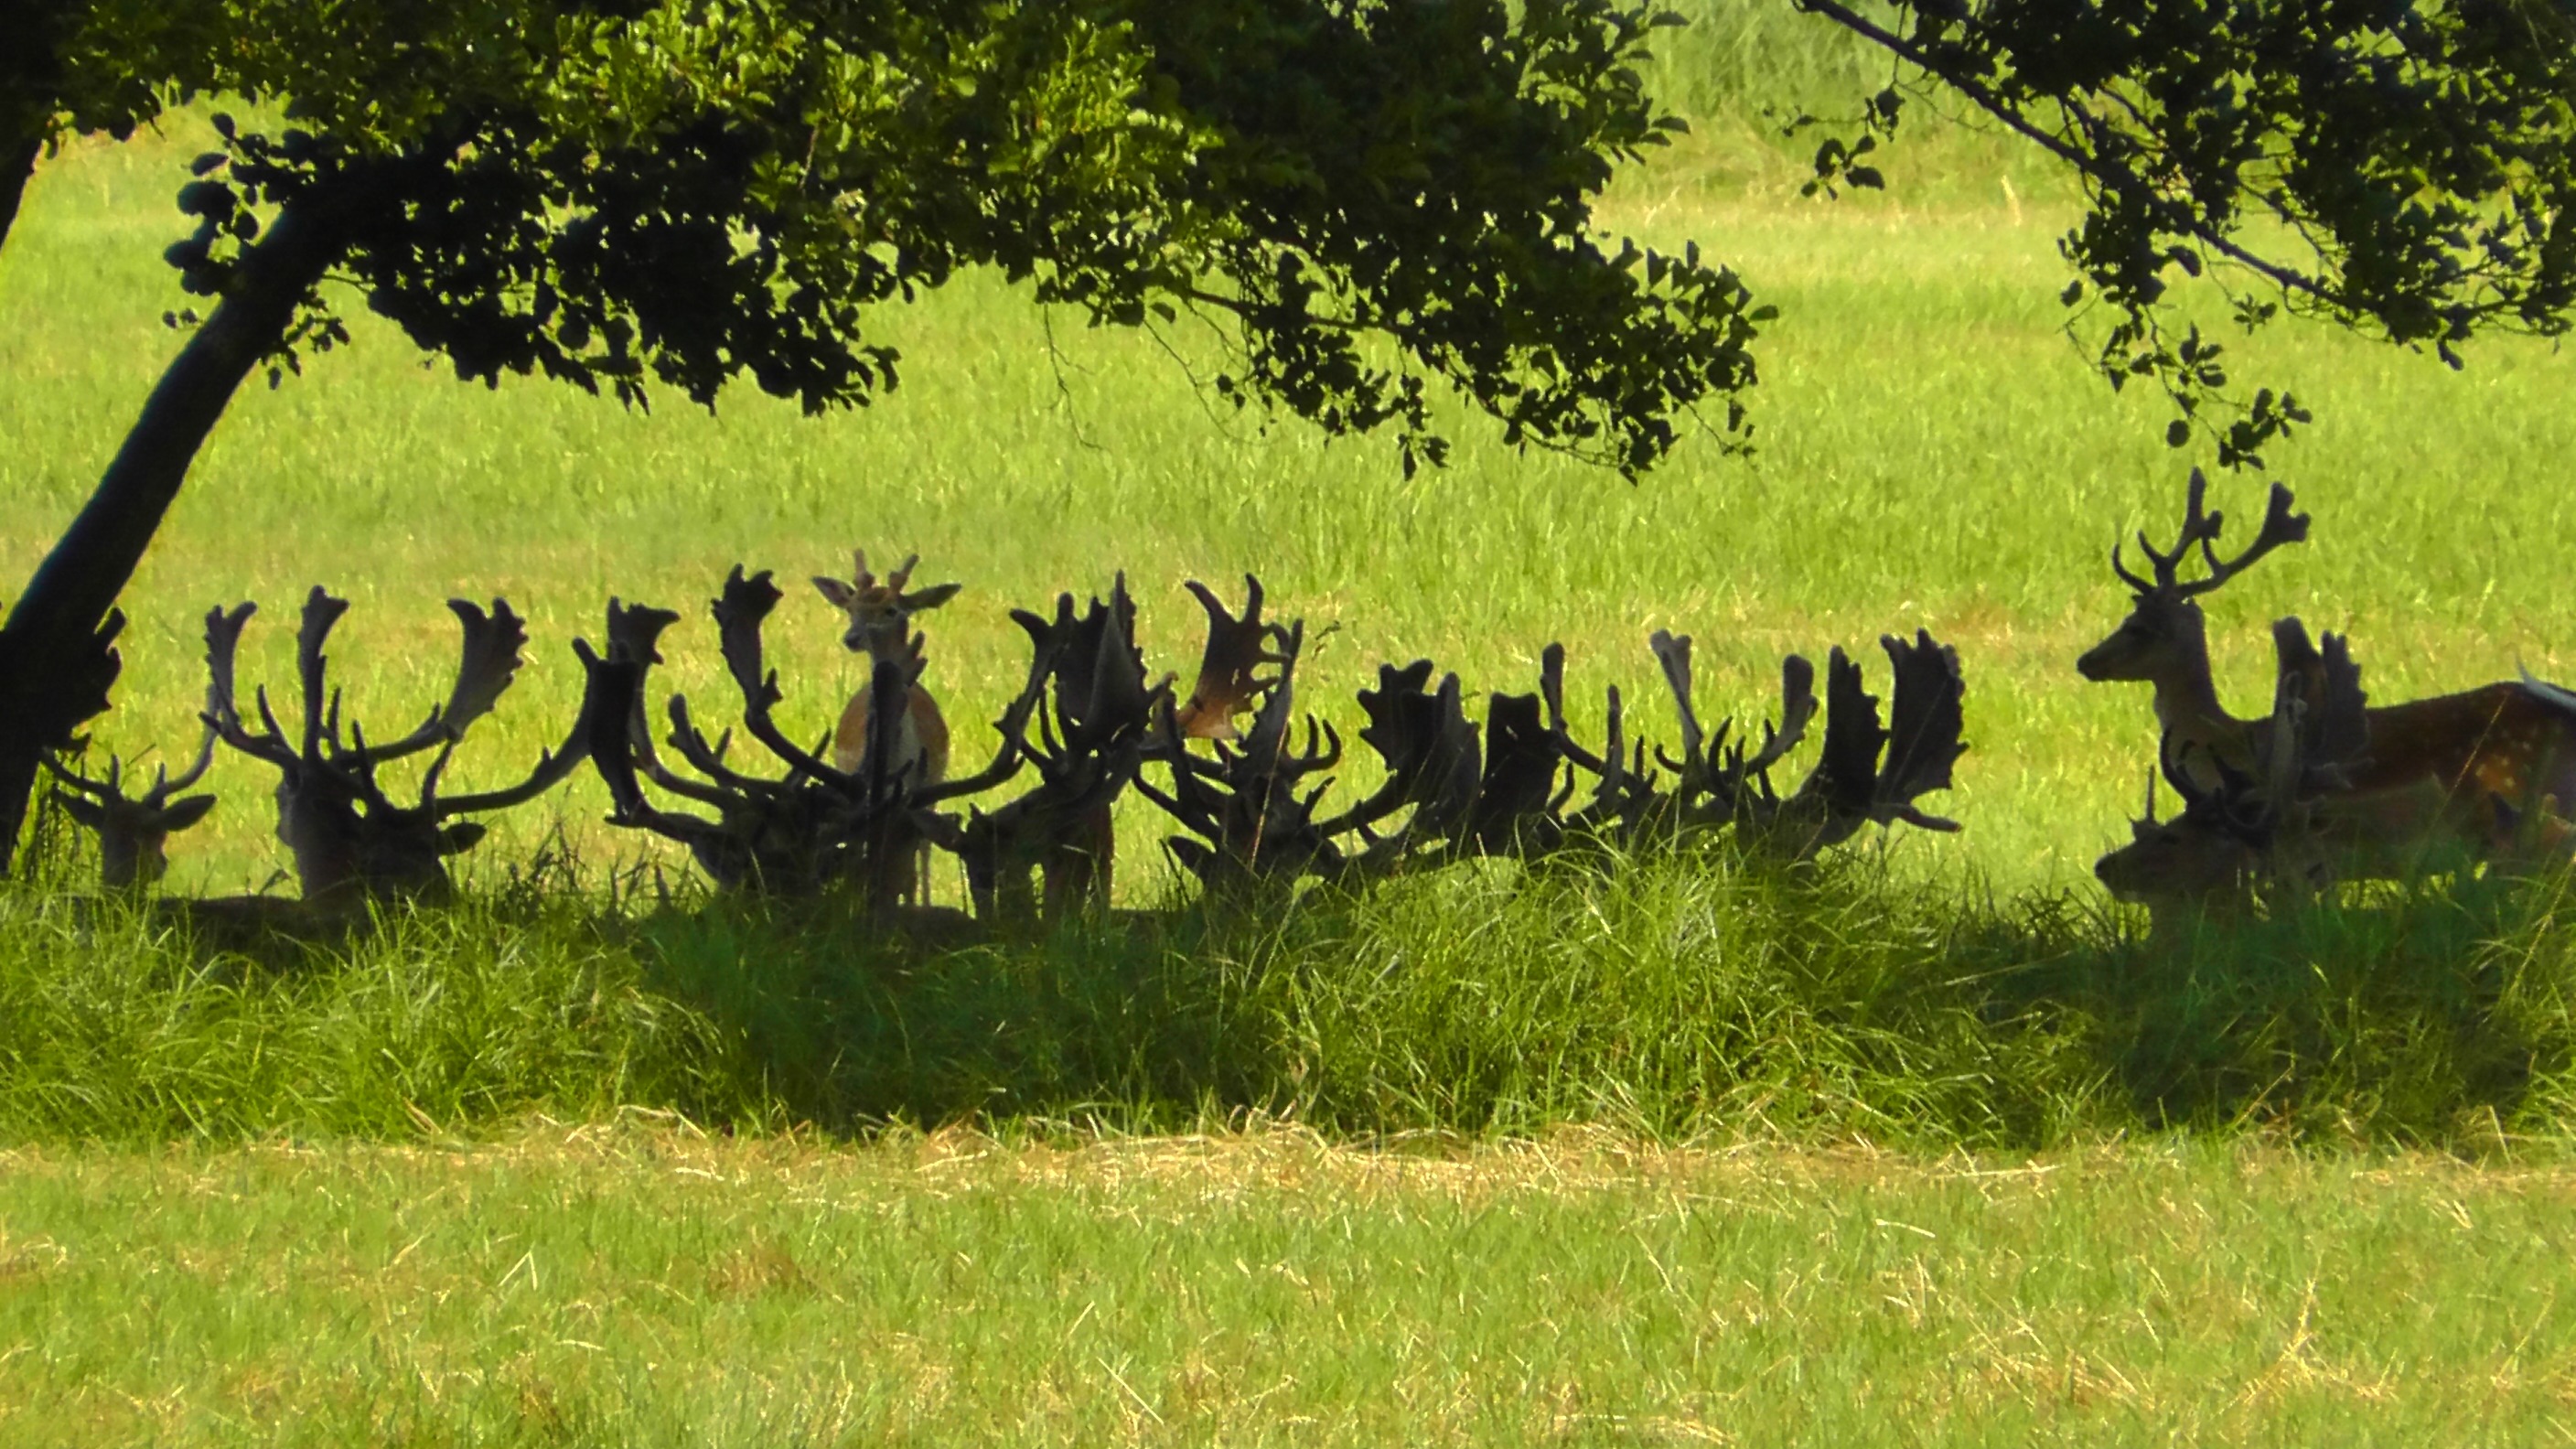
tree, nature, grass, swamp, wilderness, meadow, prairie, flower, animal, flock, wildlife, wild, deer, pasture, savanna, plain, antler, grassland, animals, head, wetland, habitat, heads, hirsch, ricke, animal world, ecosystem, rural area, red deer, natural environment